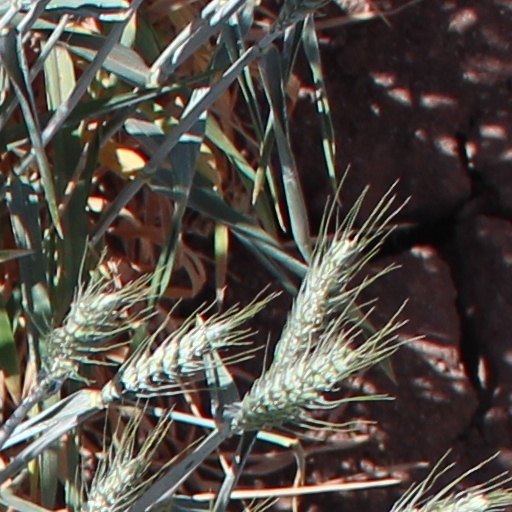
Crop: wheat